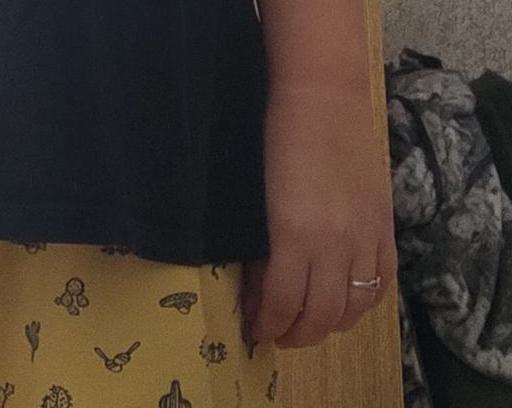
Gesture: no_gesture